Battle of Rich Mountain

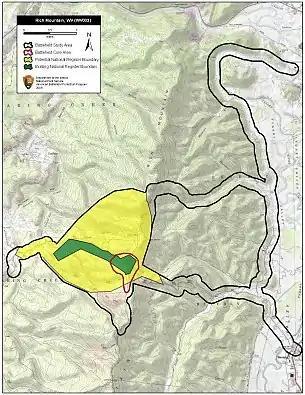
Map of Rich Mountain Battlefield core and study areas by the American Battlefield Protection Program

Union forces under Thomas A. Morris, totaling approximately 4000 troops, beset Confederates under General Garnett at Laurel Mountain starting July 7. After less than a week of skirmishing Morris’ force came to a standoff against Garnett’s Confederate force on Laurel Hill. Occasional sniper and artillery fire plagued both sides amidst inclement weather. Stiff resistance convinced Morris he faced the main Confederate force. On July 11, Garnett learned of the Union flanking maneuver at Rich Mountain and decided to withdraw from Laurel Mountain. The 44th Virginia Infantry was ordered to hold the Beverly Road by engaging Federals to give the appearance of an attack. With Gen. William Rosecrans’ Union brigade approaching from the South, Garnett abandoned the Beverly Road and withdrew toward Corrick’s Ford on the Cheat River, where he was killed.